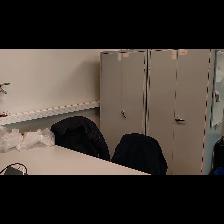
Label: NonHuman